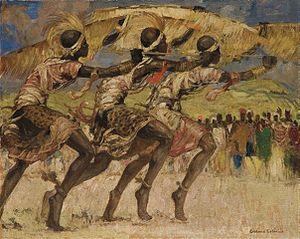
L'Intore est un danseur-guerrier de l'Afrique des Grands Lacs, principalement du Rwanda et du Burundi. Devenu danseur professionnel, c'était, avant l'ère coloniale, un jeune combattant d'élite éduqué à la cour du mwami ou auprès de chefs, pour qui les danses guerrières faisaient partie de sa formation militaire. Malgré l'évolution du contexte, l'Intore reste un symbole puissant, convoqué par les stratégies commerciales, touristiques ou idéologiques.